Kenneth Clarke

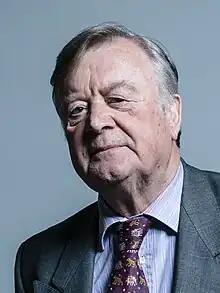
Official portrait, 2017

Kenneth Harry Clarke, Baron Clarke of Nottingham (born 2 July 1940) is a British politician who served as Home Secretary from 1992 to 1993 and Chancellor of the Exchequer from 1993 to 1997. A member of the Conservative Party, he was Member of Parliament (MP) for Rushcliffe from 1970 to 2019, serving as Father of the House of Commons between 2017 and 2019.